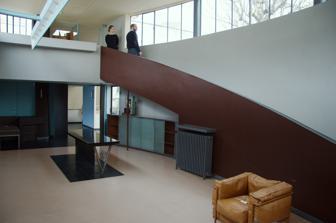
Building: Villa La Roche
Country: France
Year built: 1925
House by Le Corbusier in Paris Villa La Roche General information Location Paris , France Address 10, square du Docteur Blanche 75016 Completed 1923-25 Owner Fondation Le Corbusier Design and construction Architect(s) Le Corbusier UNESCO World Heritage Site Official name The Architectural Work of Le Corbusier, an Outstanding Contribution to the Modern Movement Type Cultural Criteria i, ii, vi Designated 2016 (40th session ) Part of Maison La Roche et Jeanneret Reference no. 1321-001 Villa La Roche , also Maison La Roche , is a house in Paris , designed by Le Corbusier and his cousin Pierre Jeanneret in 1923–1925. It was designed for Raoul La Roche , a Swiss banker from Basel and collector of avant-garde art. Villa La Roche now houses the Fondation Le Corbusier . La Roche commissioned Le Corbusier to build a villa as well as a gallery to house his art collection. In July 2016, the house, Villa Jeanneret , and sixteen other works by Le Corbusier were inscribed as UNESCO World Heritage Sites . Design and construction Axonometric sketch of the house in its urban context La Roche-Jeanneret house, is a pair of semi-detached houses that was Corbusier's third commission in Paris. They are laid out at right angles to each other. The house exhibits cubist art and purism . The house is designed to be experiential and viewed from a single, fixed point. Furniture In 1928, Le Corbusier and Perriand collaborated on furniture, the fruits of their collaboration were first done for Villa La Roche. The furniture items include, three chrome-plated tubular steel chairs designed for two of his projects, The Maison la Roche in Paris and a pavilion for Barbara and Henry Church. Museum Maison La Roche is now a museum containing about 8,000 original drawings, studies and plans by Le Corbusier (in collaboration with Pierre Jeanneret from 1922 to 1940), as well as approximately, 450 of his paintings, 30 enamels, 200 works on paper, and a sizeable collection of written and photographic archives. It describes itself as the world's largest collection of Le Corbusier drawings, studies, and plans. See also Villa Jeanneret Raoul Albert La Roche (Swiss donator and collector of art) Fondation Le Corbusier References